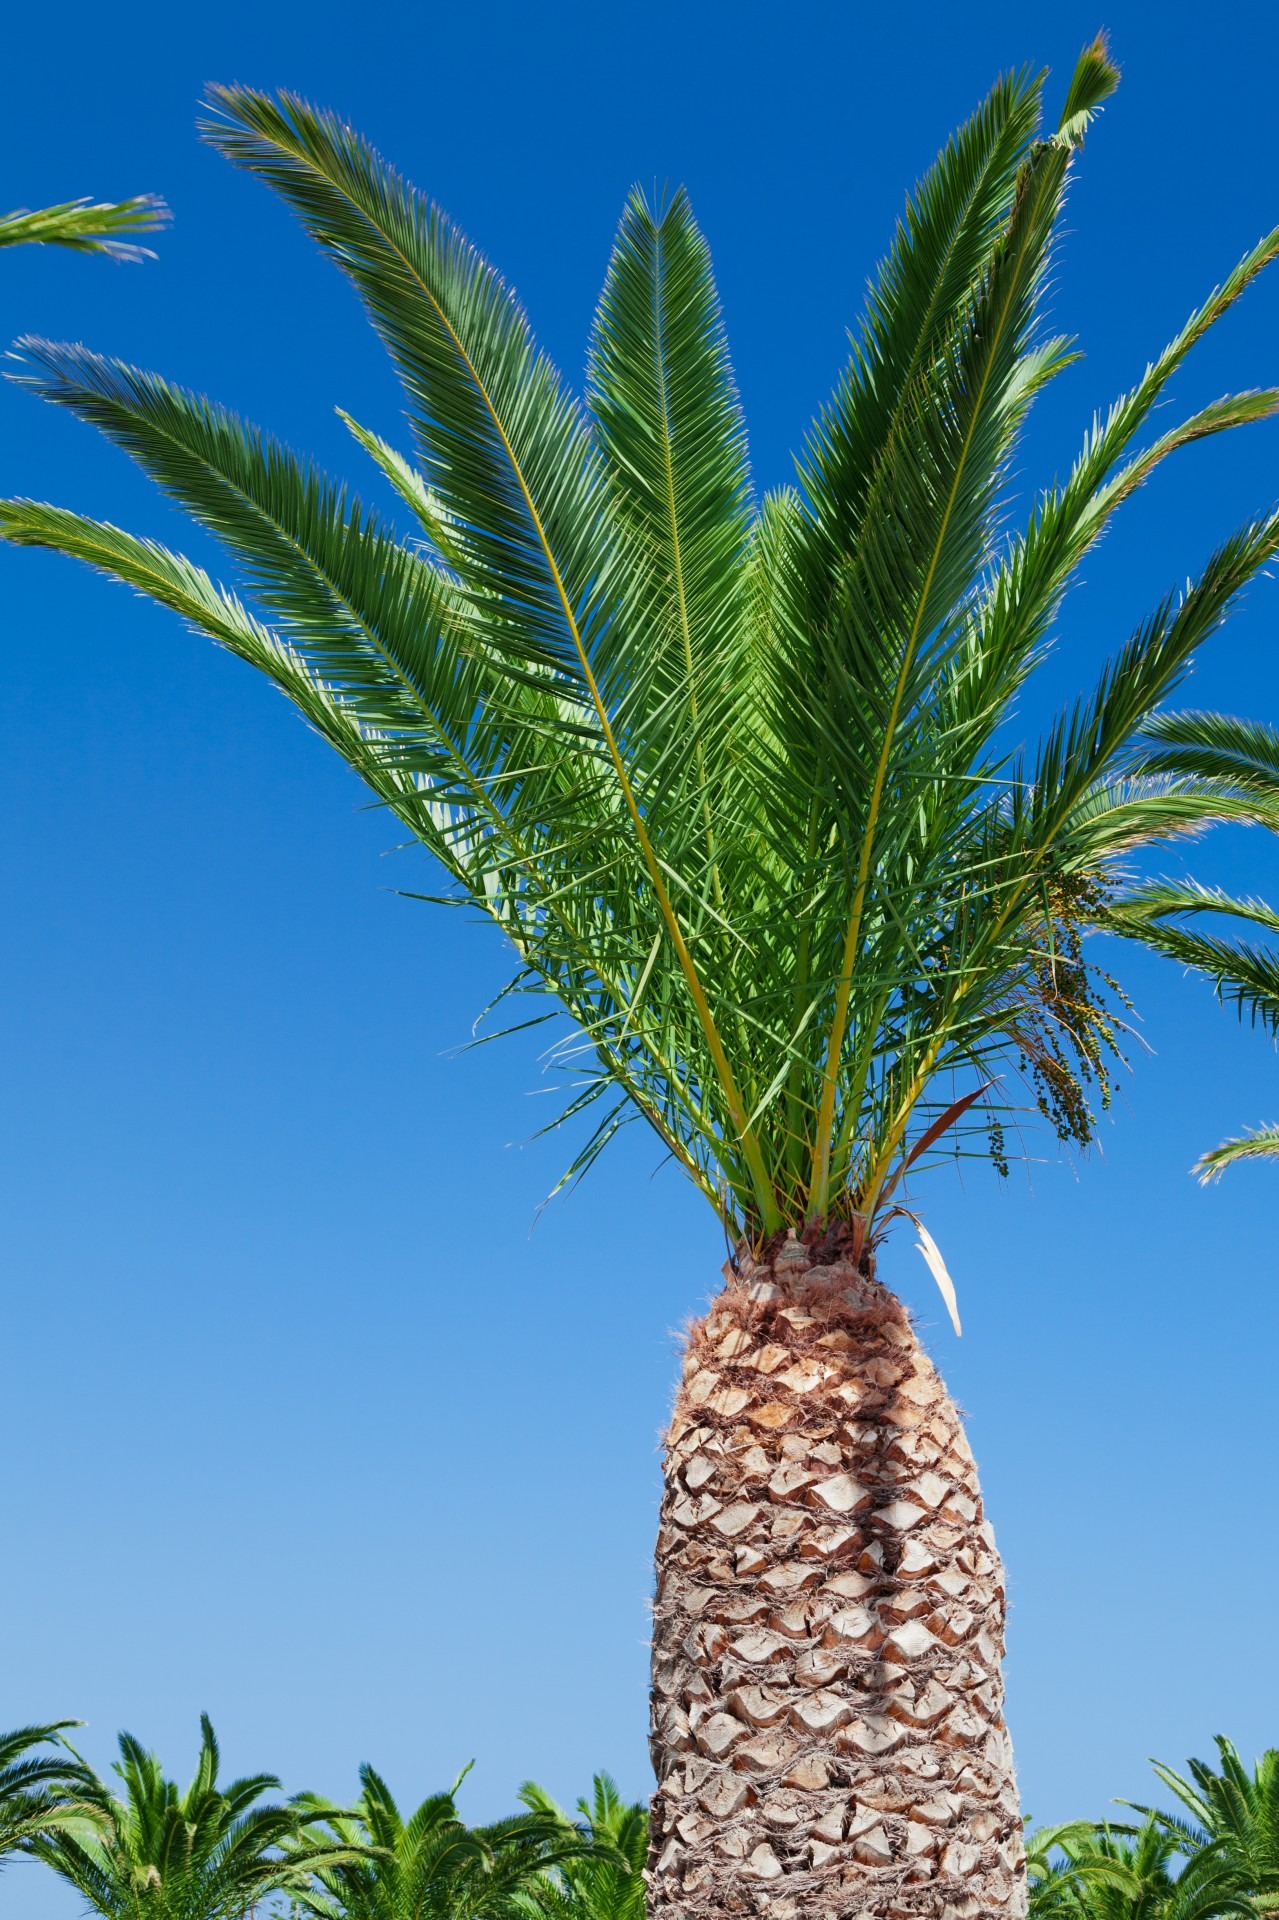
tree, nature, grass, plant, sky, fruit, palm tree, leaf, flower, summer, vacation, food, green, palm, produce, tropical, holiday, botany, blue, sunny, flowering plant, date palm, grass family, plant stem, woody plant, land plant, arecales, palm family, borassus flabellifer